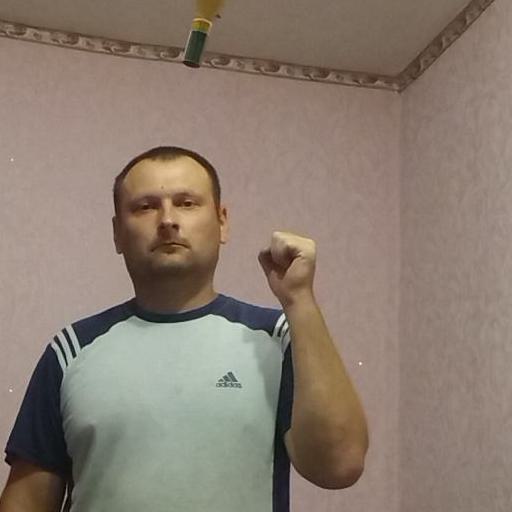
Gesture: fist